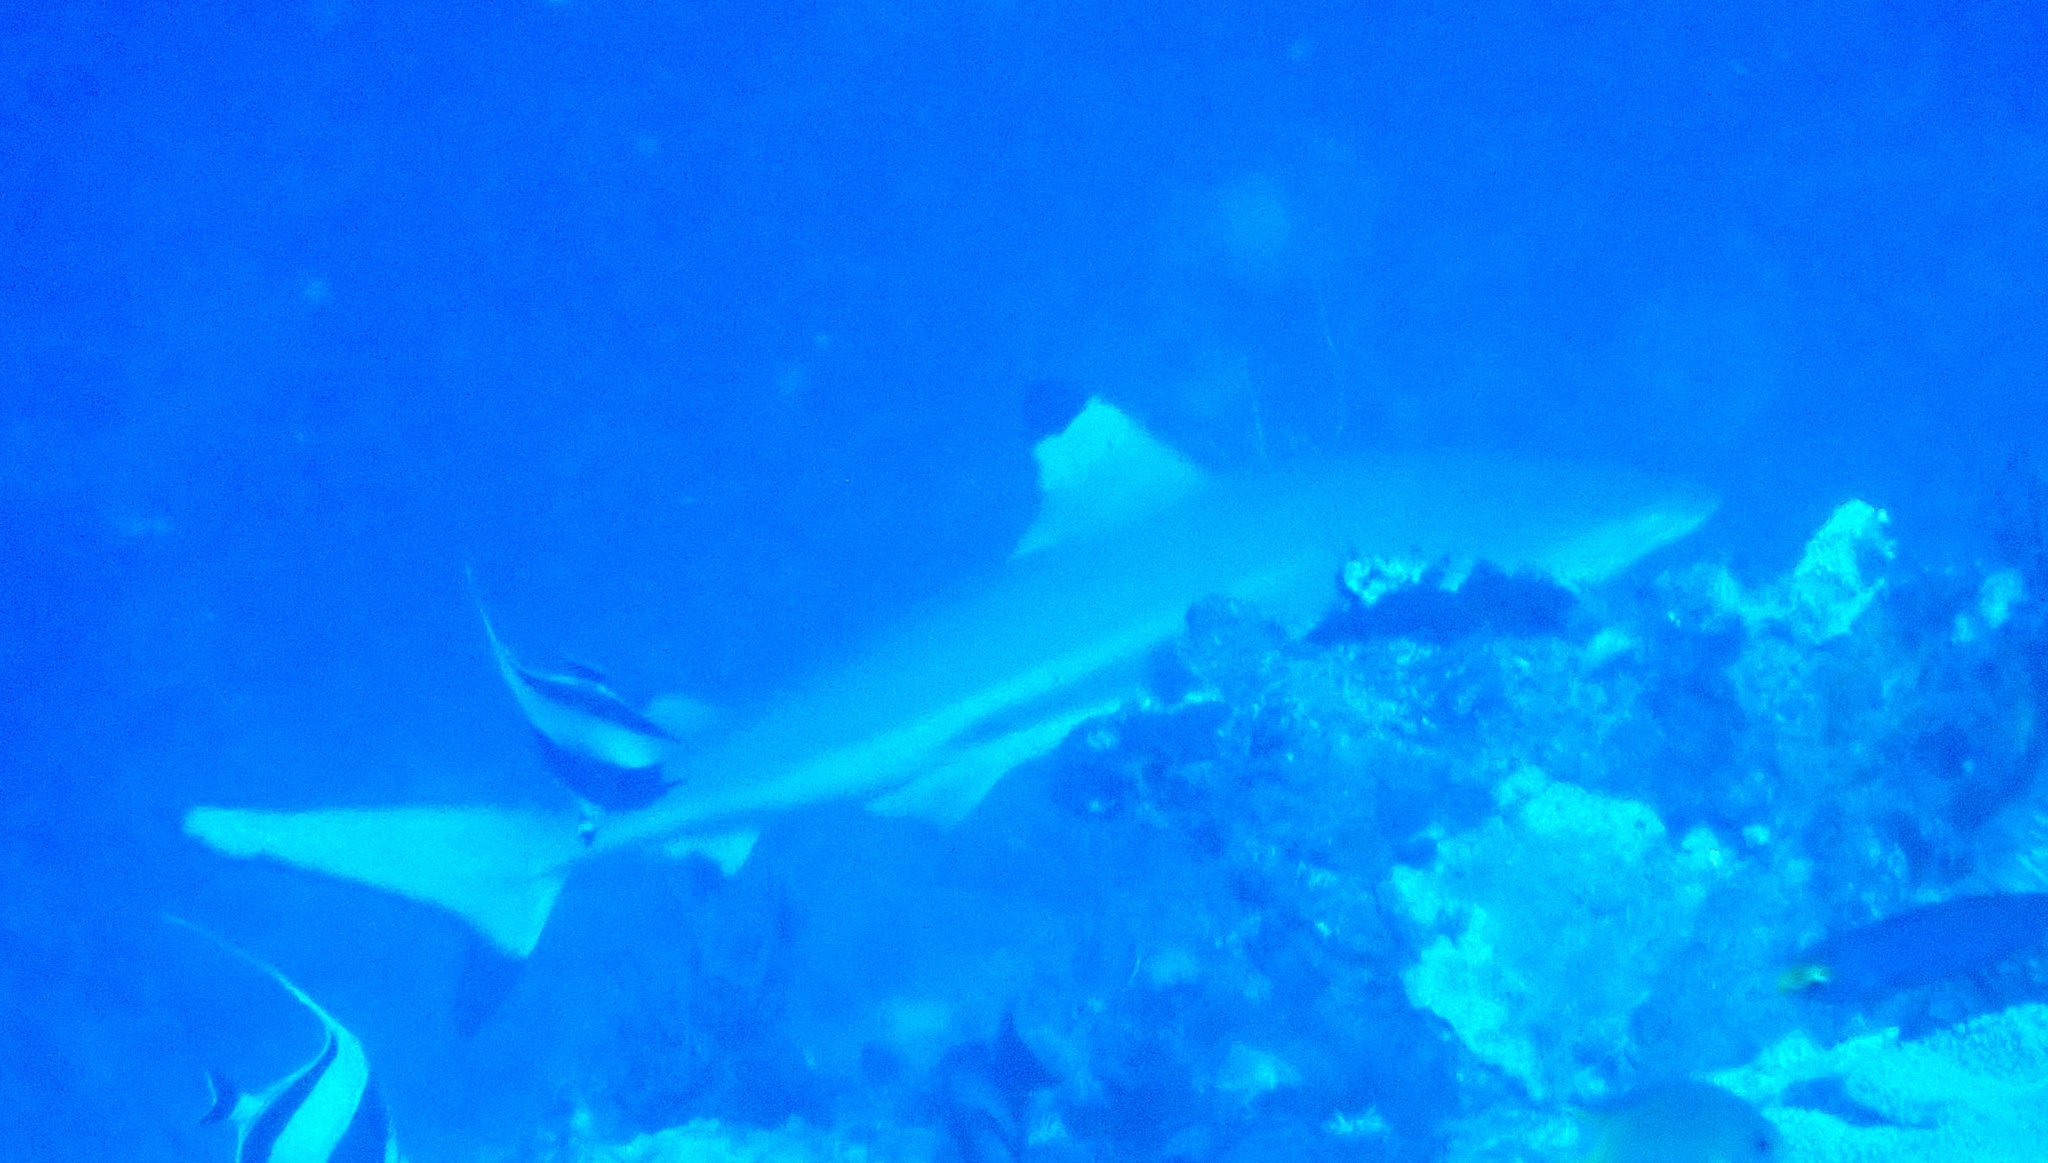
Carcharhinus melanopterus (Blacktip Reef Shark)